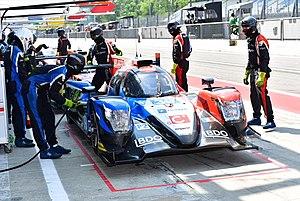
ELMS LMP2, Graff n°39, Monza 2018.
Alexandre Cougnaud, né le 5 décembre 1991 aux Sables-d'Olonne, est un pilote automobile français, ayant acquis une certaine notoriété depuis 2013.